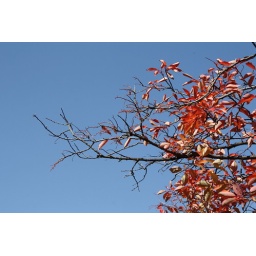
Red chokecherry leaves against the blue sky